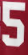
Number: 5